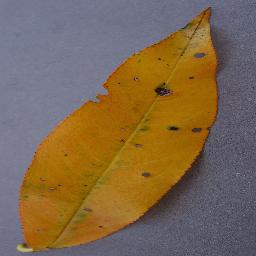
Label: Peach___Bacterial_spot